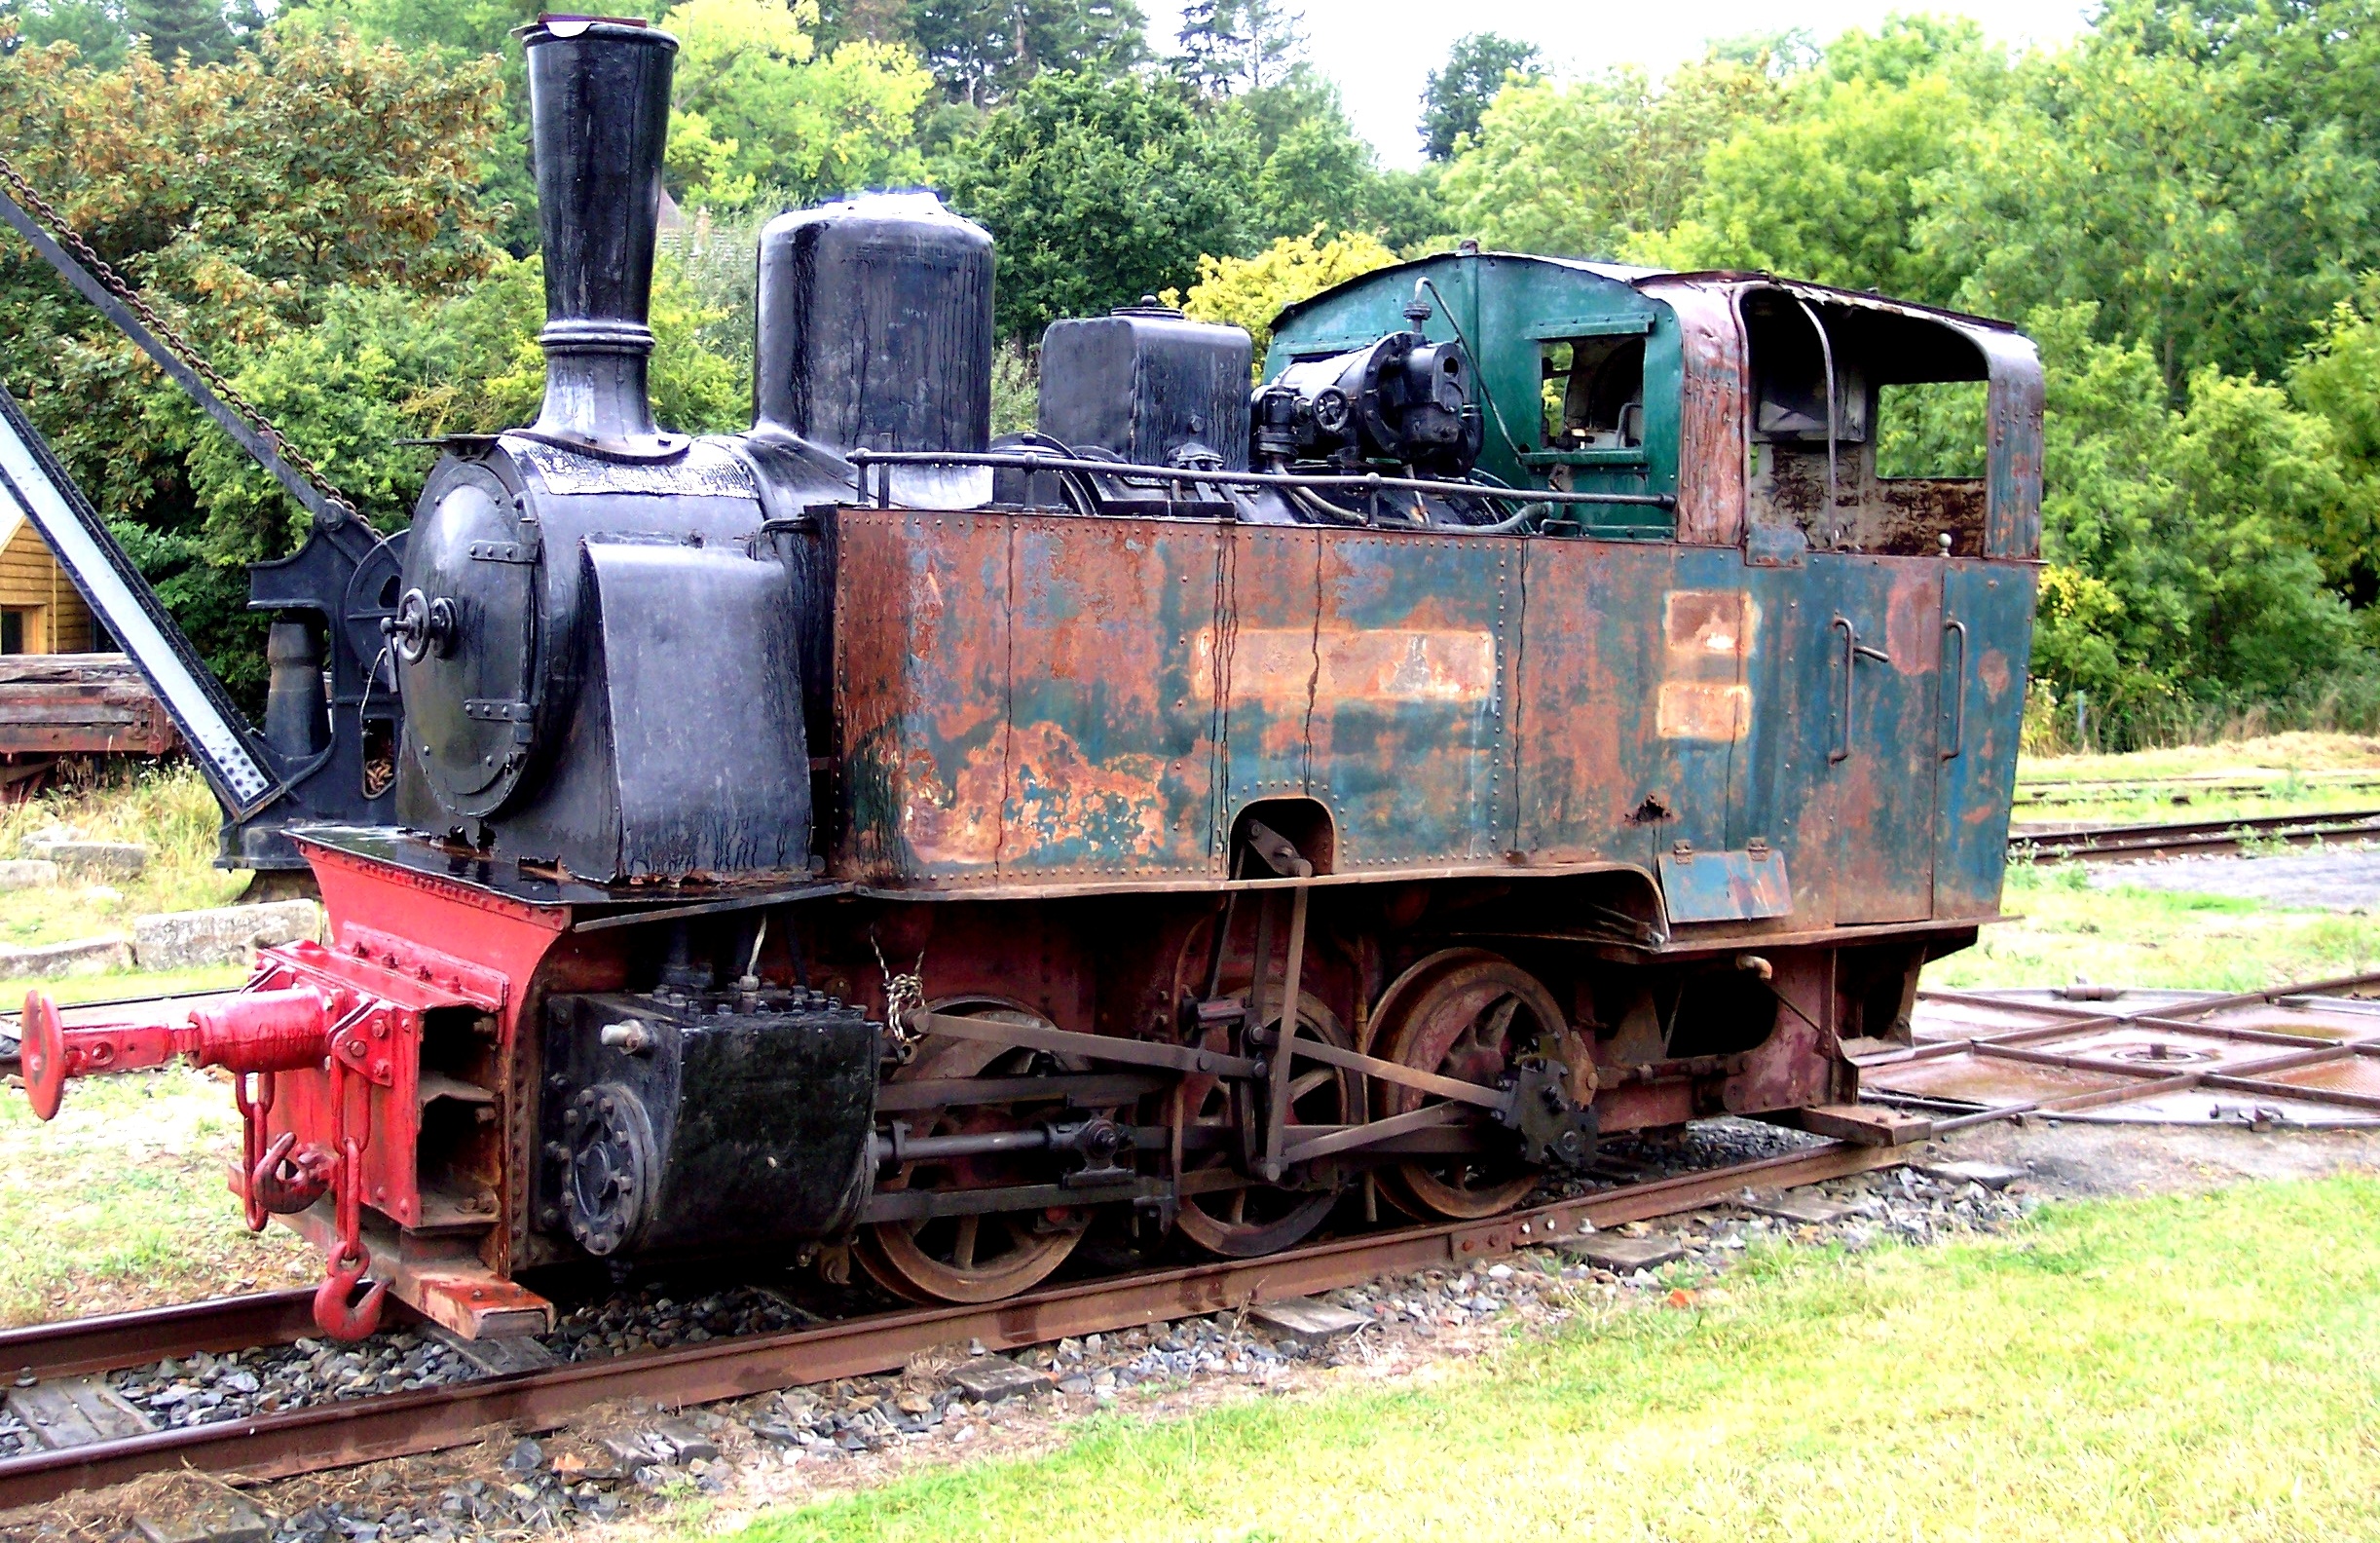
track, old, train, transport, rust, vehicle, locomotive, steam engine, rail transport, steam iron, land vehicle, rolling stock, railroad car